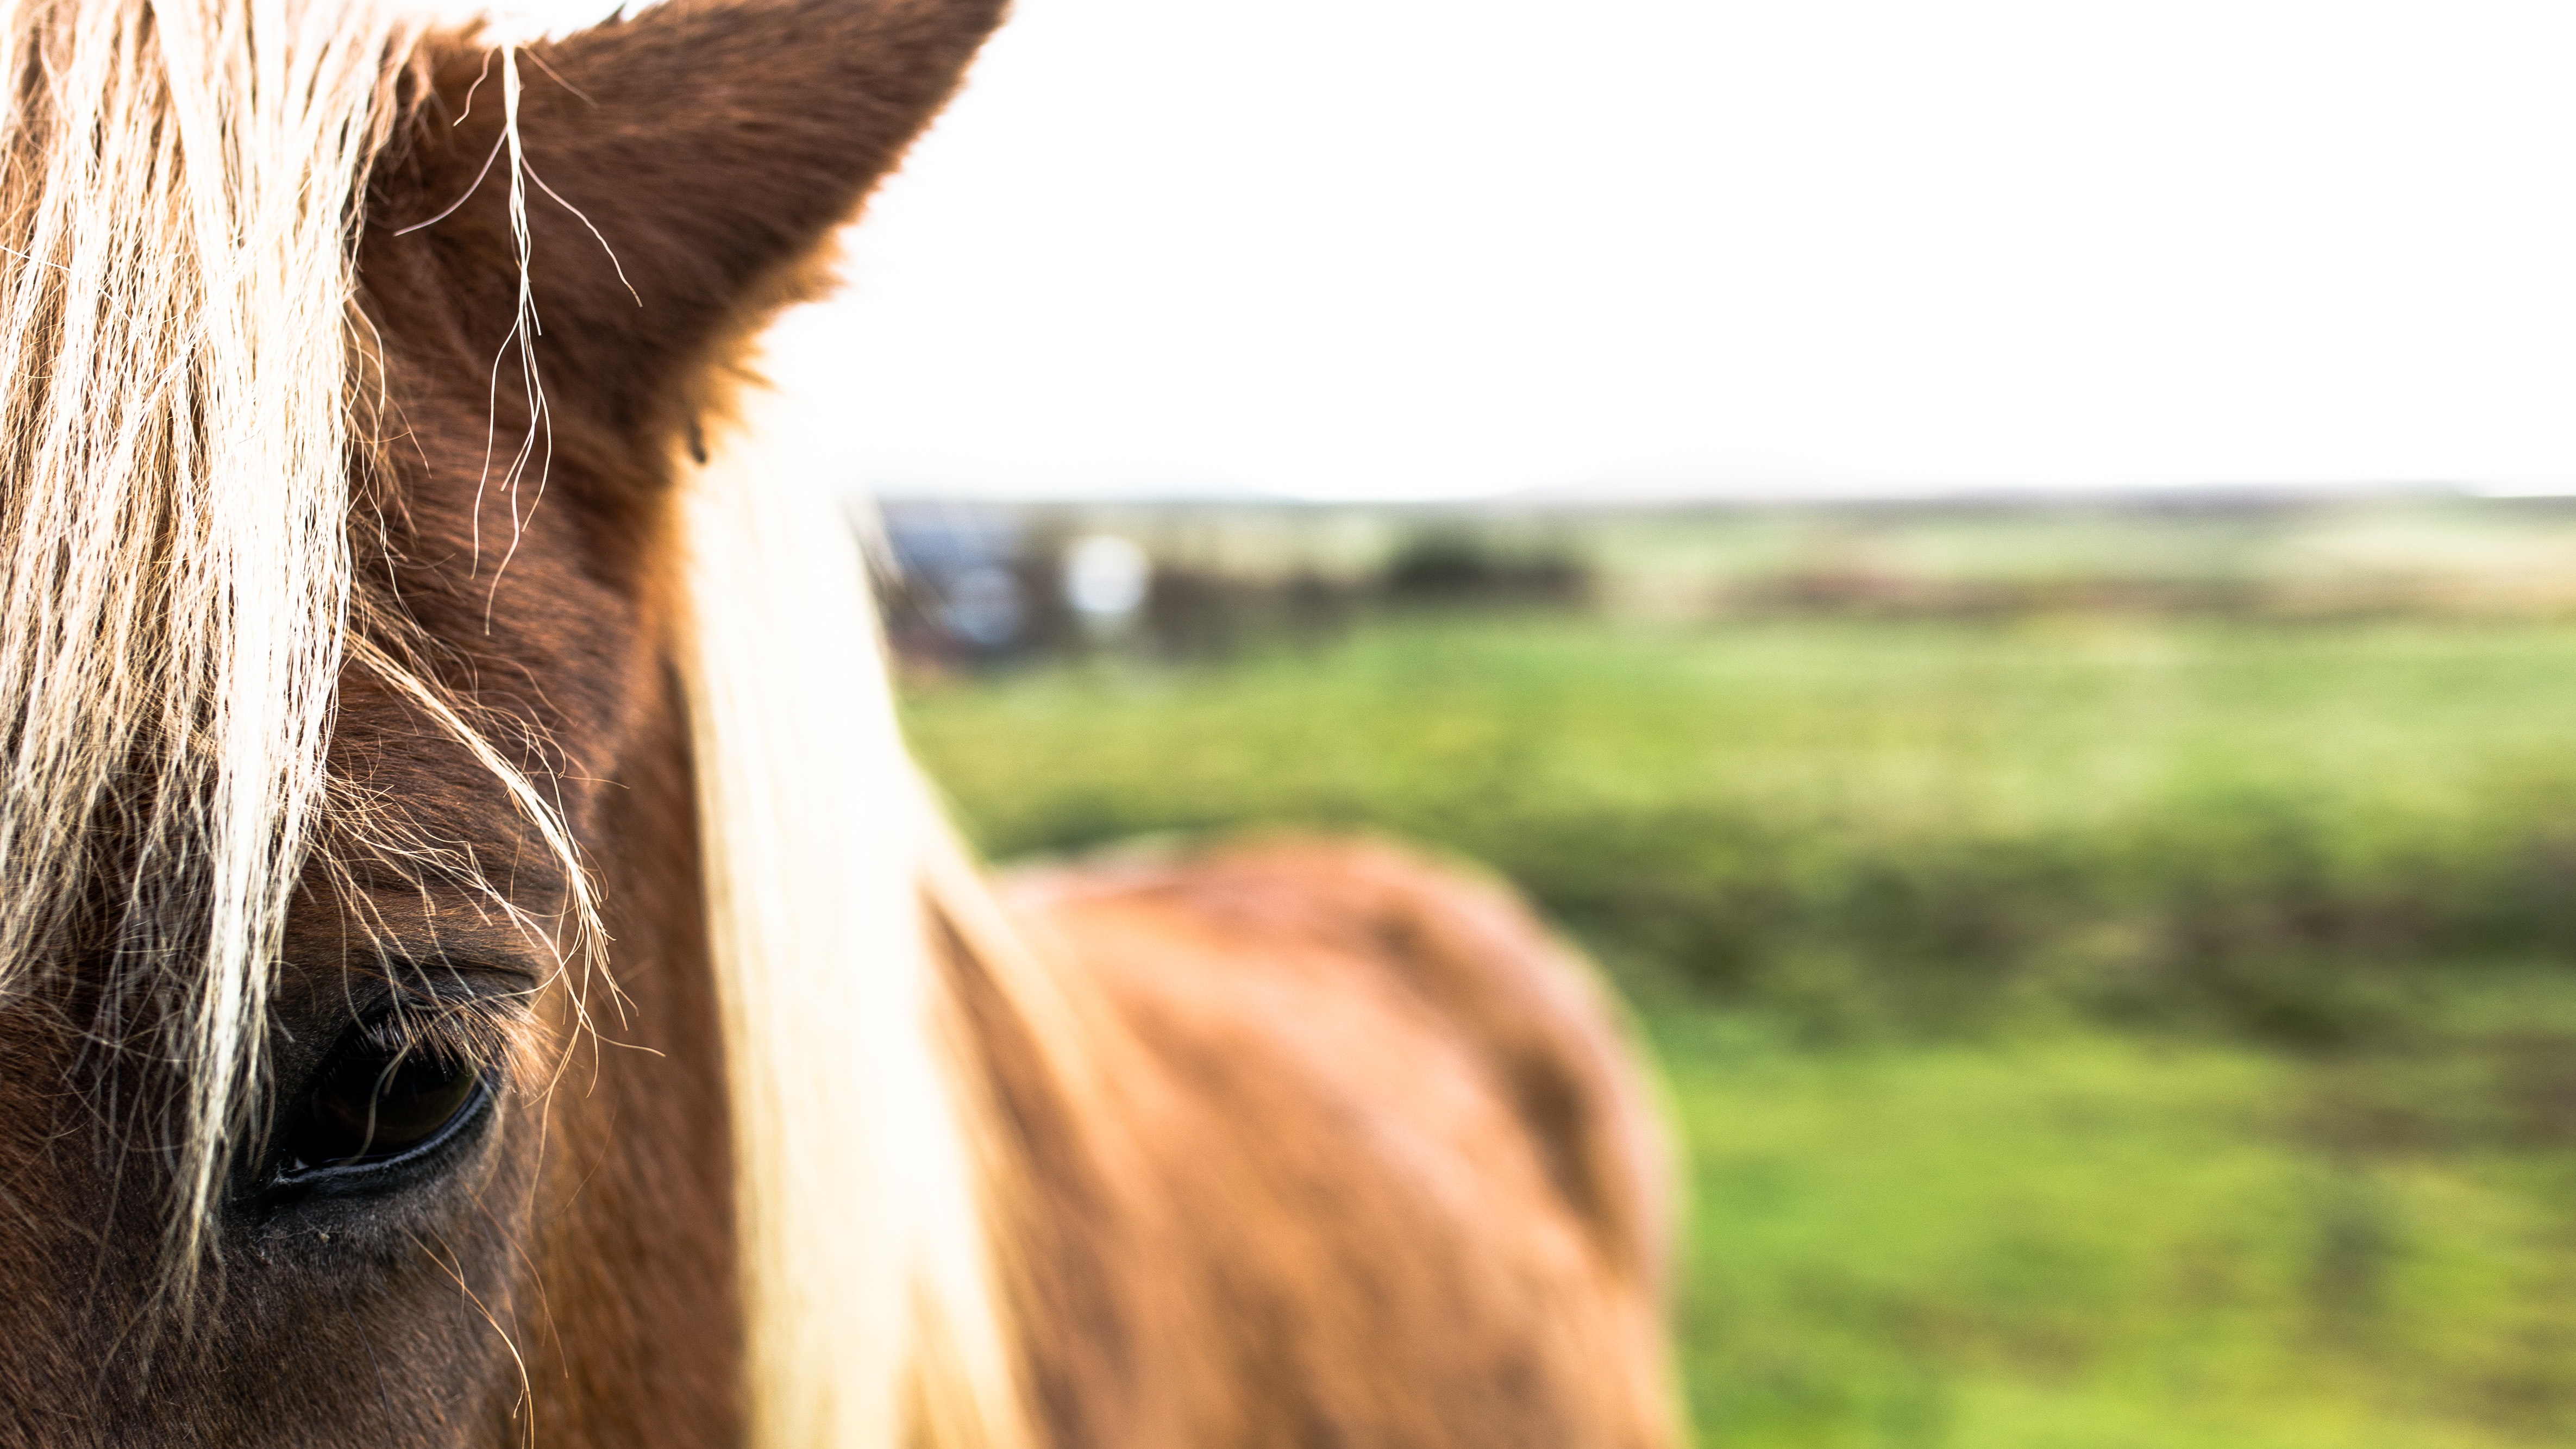
grass, meadow, pasture, grazing, horse, mammal, stallion, mane, mare, grass family, horse like mammal, mustang horse